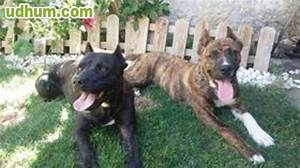
Label: dog